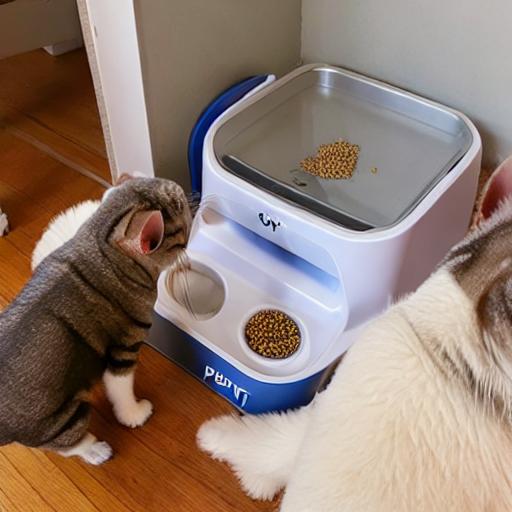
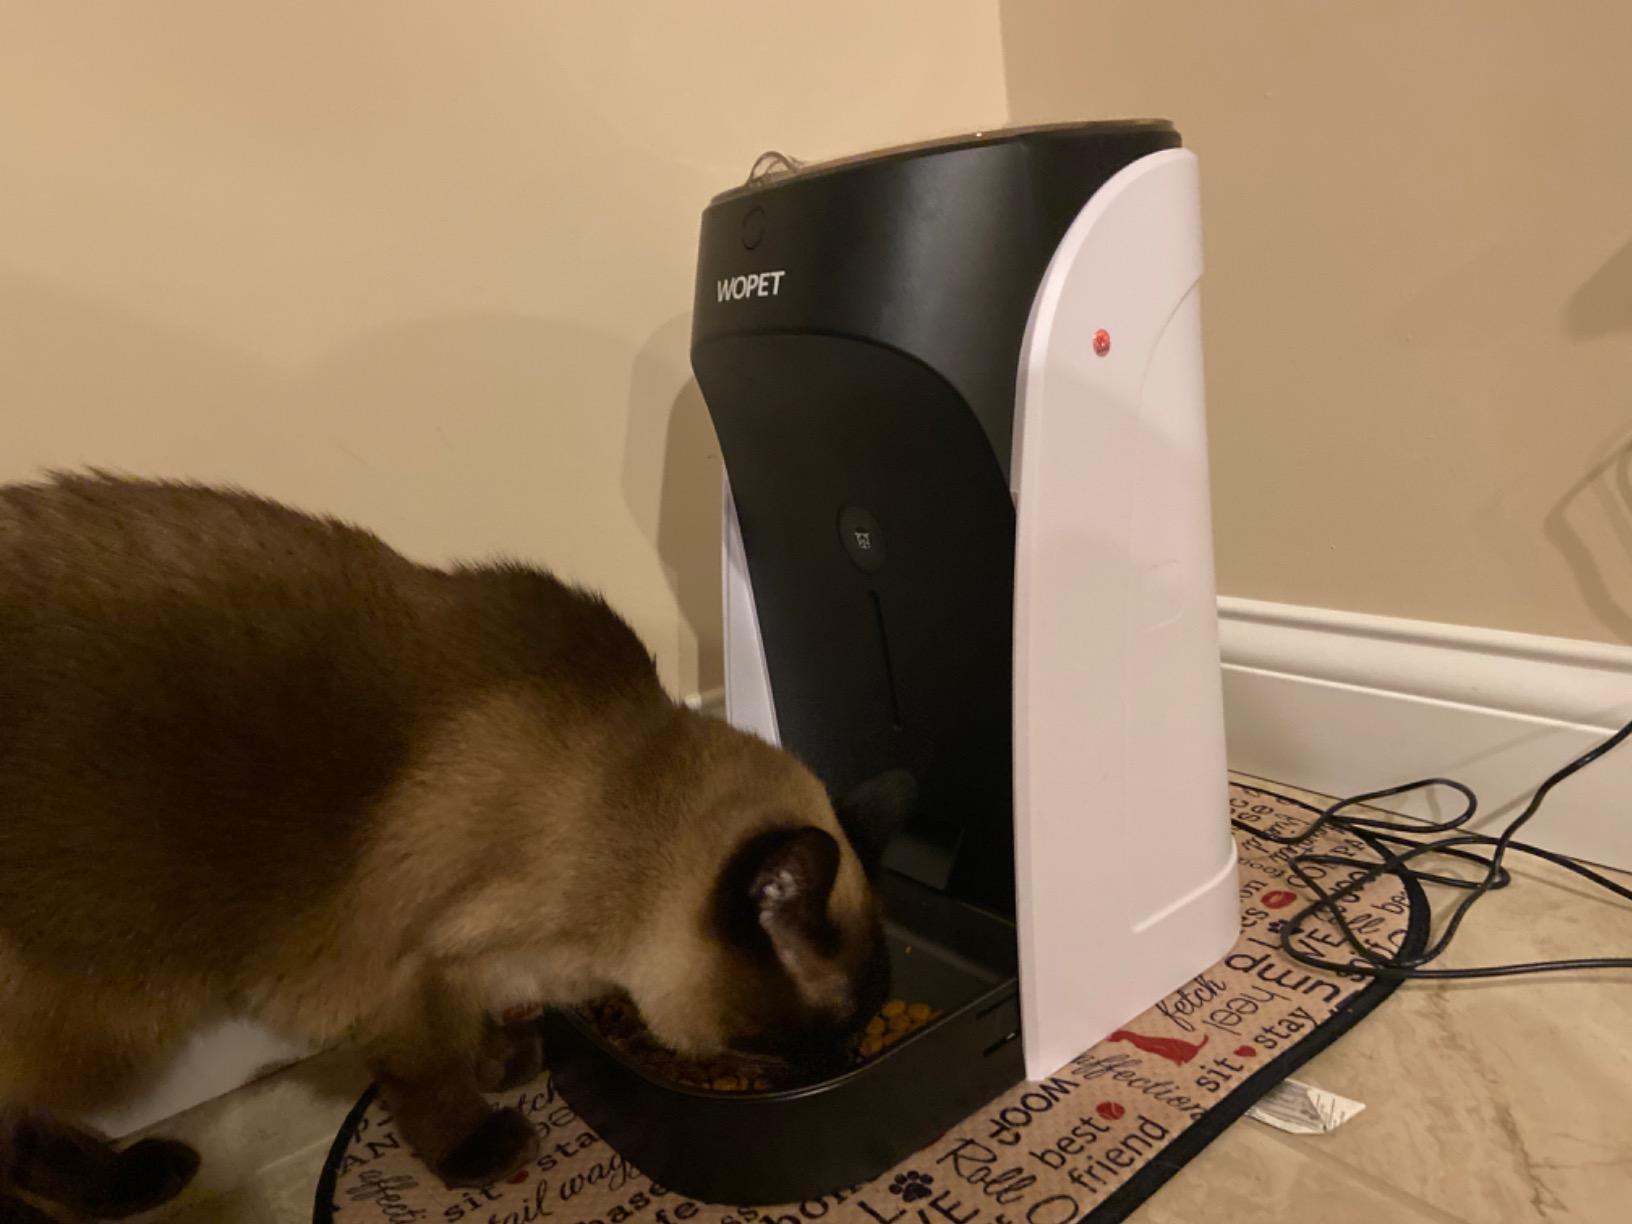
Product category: items_feeder
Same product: no